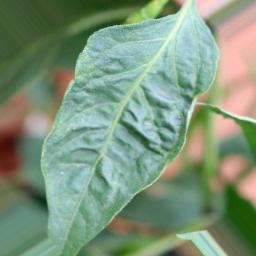
Label: mites_and_trips